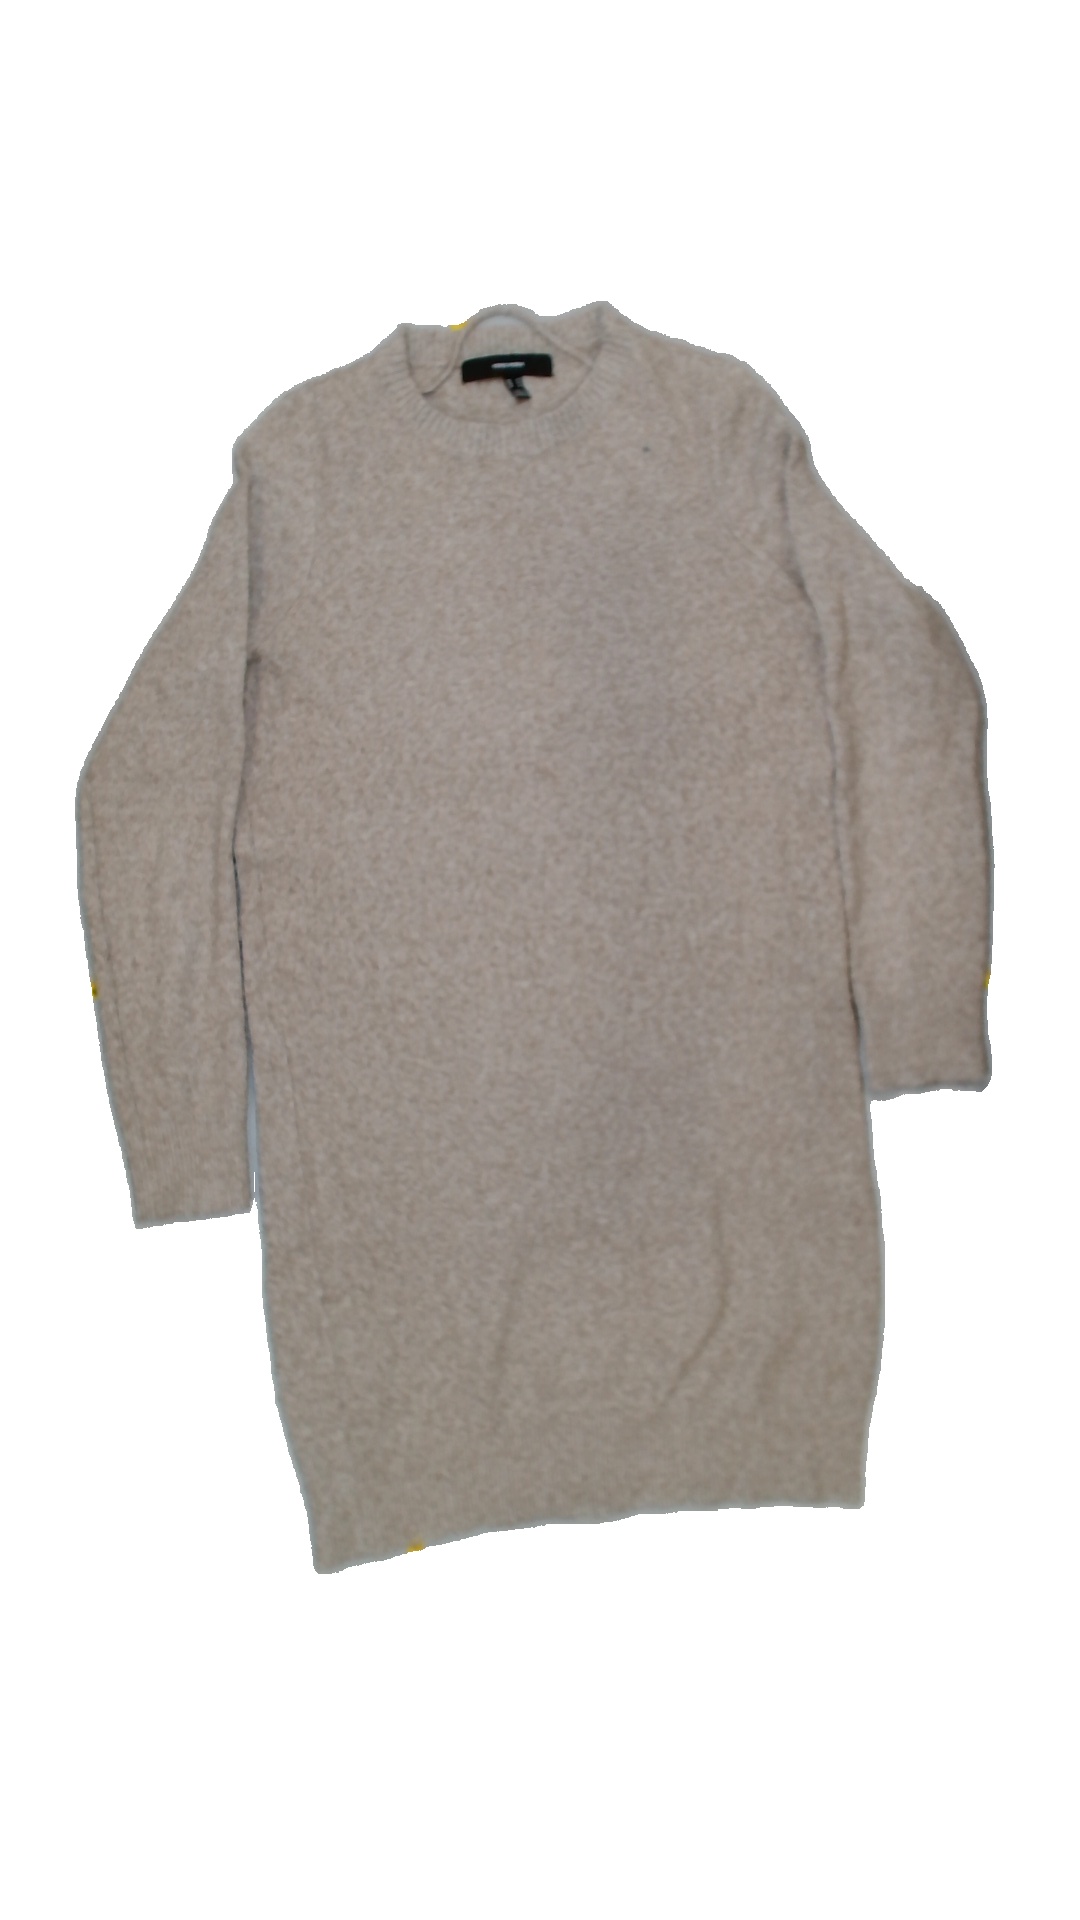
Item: Dress (Ladies)
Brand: Vero Moda
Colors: Beige
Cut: Regular, C-collar
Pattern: Plain
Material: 100%polyester
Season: All
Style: No trend
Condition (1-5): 3
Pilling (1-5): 3
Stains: No
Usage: Export
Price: <50